Šćepan Mali

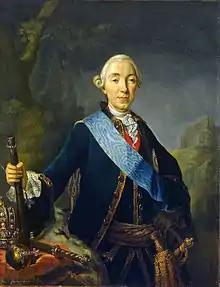
1761 portrait of Peter III of Russia

Peter III of Russia briefly ruled the Russian Empire between 5 January and 9 July 1762, and died shortly after abdicating, probably killed in a plot orchestrated by his wife and successor Catherine the Great. For years thereafter, rumours circulated in Russia and elsewhere that the Tsar was not dead and that he had escaped into exile. These rumours led to numerous people claiming to be Peter, such as the "ataman" Yemelyan Pugachev, who led an ill-fated rebellion in the mid-1770s seeking to depose Catherine and seize power for himself.